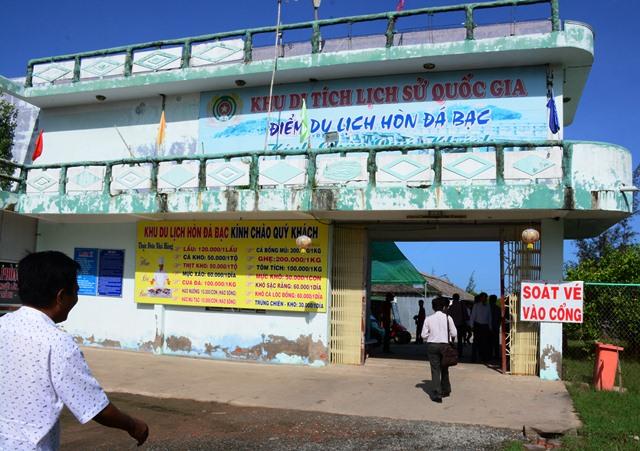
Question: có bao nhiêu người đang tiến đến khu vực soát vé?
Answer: có hai người đang tiến đến khu vực soát vé